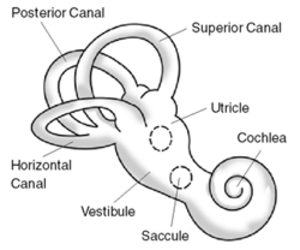
Ménières sygdom
Diagram for det indre øre
Ménières sygdom er en kronisk sygdom, der skyldes en forøgelse af væsketrykket i det indre øre. Den ramte af sygdommen kan få tinnitus, nedsat hørelse, svimmelhed og susen for ørene. Sygdommen blev opdaget af den franske læge Prosper Ménière i 1861, men han blev først krediteret herfor posthumt.